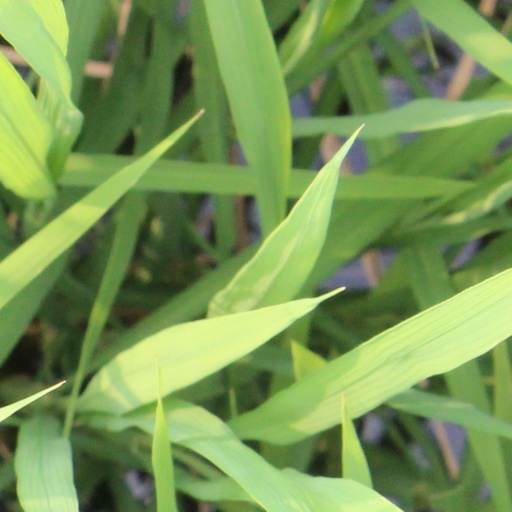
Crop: rice